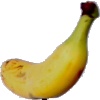
Label: Banana Lady Finger 1